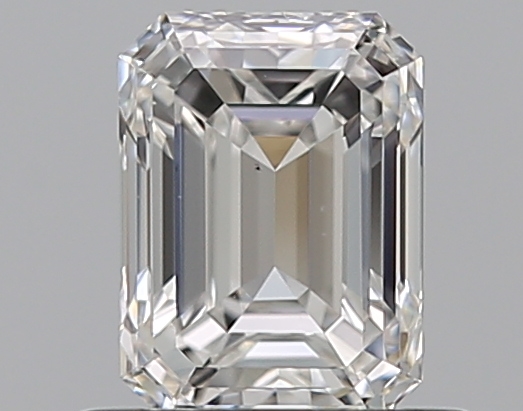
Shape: emerald
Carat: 0.72
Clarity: VS1
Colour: E
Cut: EX
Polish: EX
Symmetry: VG
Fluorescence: N
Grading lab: GIA
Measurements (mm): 5.81 x 4.29 x 2.93